Meridian circle

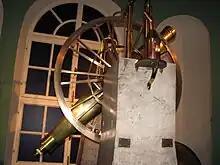
Meridian circle at Saint Petersburg Kunstkamera, built by T.L. Ertel, Germany, 1828

Fixing a telescope to move only in the meridian has advantages in the high-precision work for which these instruments are employed: